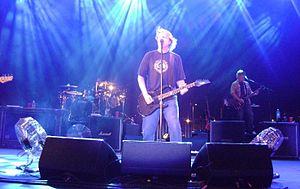
The Offspring, ou simplement Offspring, est un groupe de punk rock américain, originaire du Comté d'Orange, en Californie. Constitué en 1984, le groupe est actuellement formé de Dexter Holland au chant et à la guitare rythmique, Todd Morse à la basse, Noodles à la guitare solo, et Pete Parada à la batterie.
Cette liste recense la discographie de The Offspring, groupe de punk rock américain. En discographie, le groupe a réalisé neuf albums, trois compilations, quatre extended play, trois DVD, 34 singles et 27 clips.